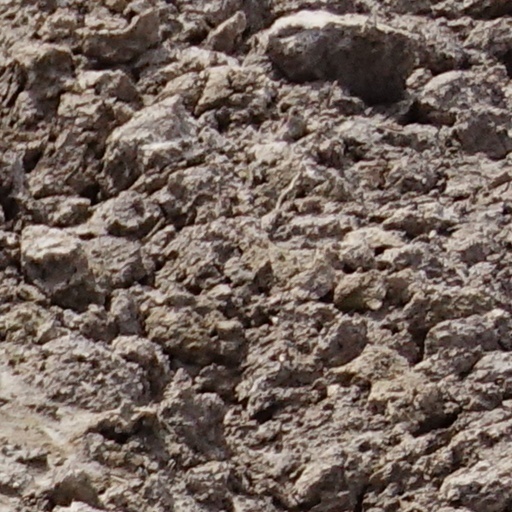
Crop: wheat